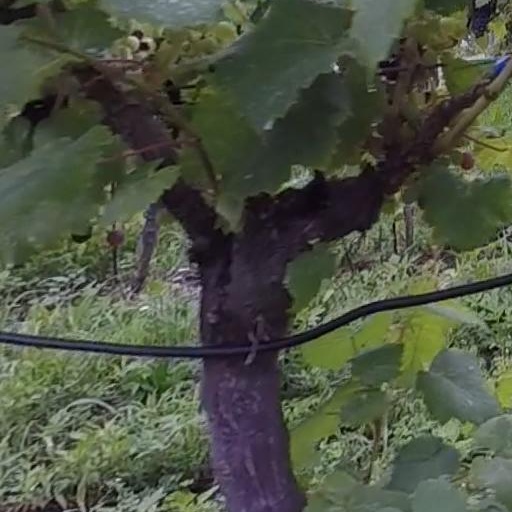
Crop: grape